Father There Is Only One 2

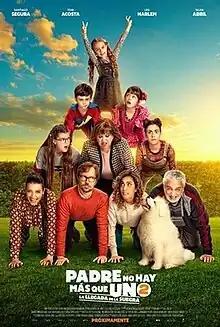
Theatrical release poster

Father There Is Only One 2 is a 2020 Spanish comedy film directed by Santiago Segura, which also stars in alongside Toni Acosta, Leo Harlem, and Silvia Abril. It is a sequel to "Father There Is Only One" and it was followed by "Padre no hay más que uno 3". It was the highest-grossing Spanish film of 2020.